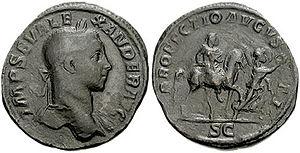
232 est une année bissextile commençant un lundi.